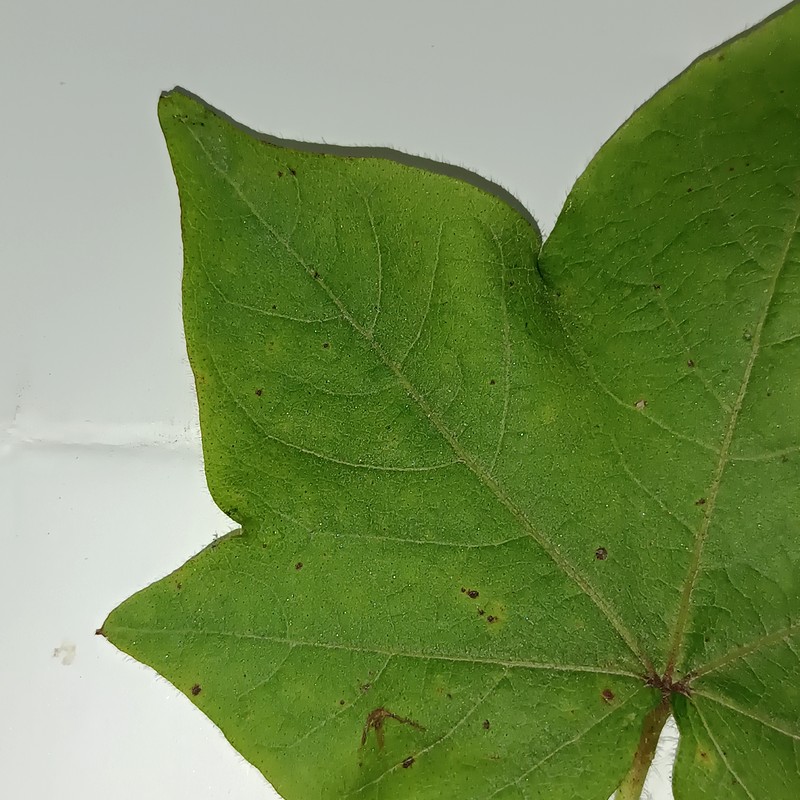
Label: Bacterial Blight